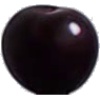
Label: Cherry Wax Black 1